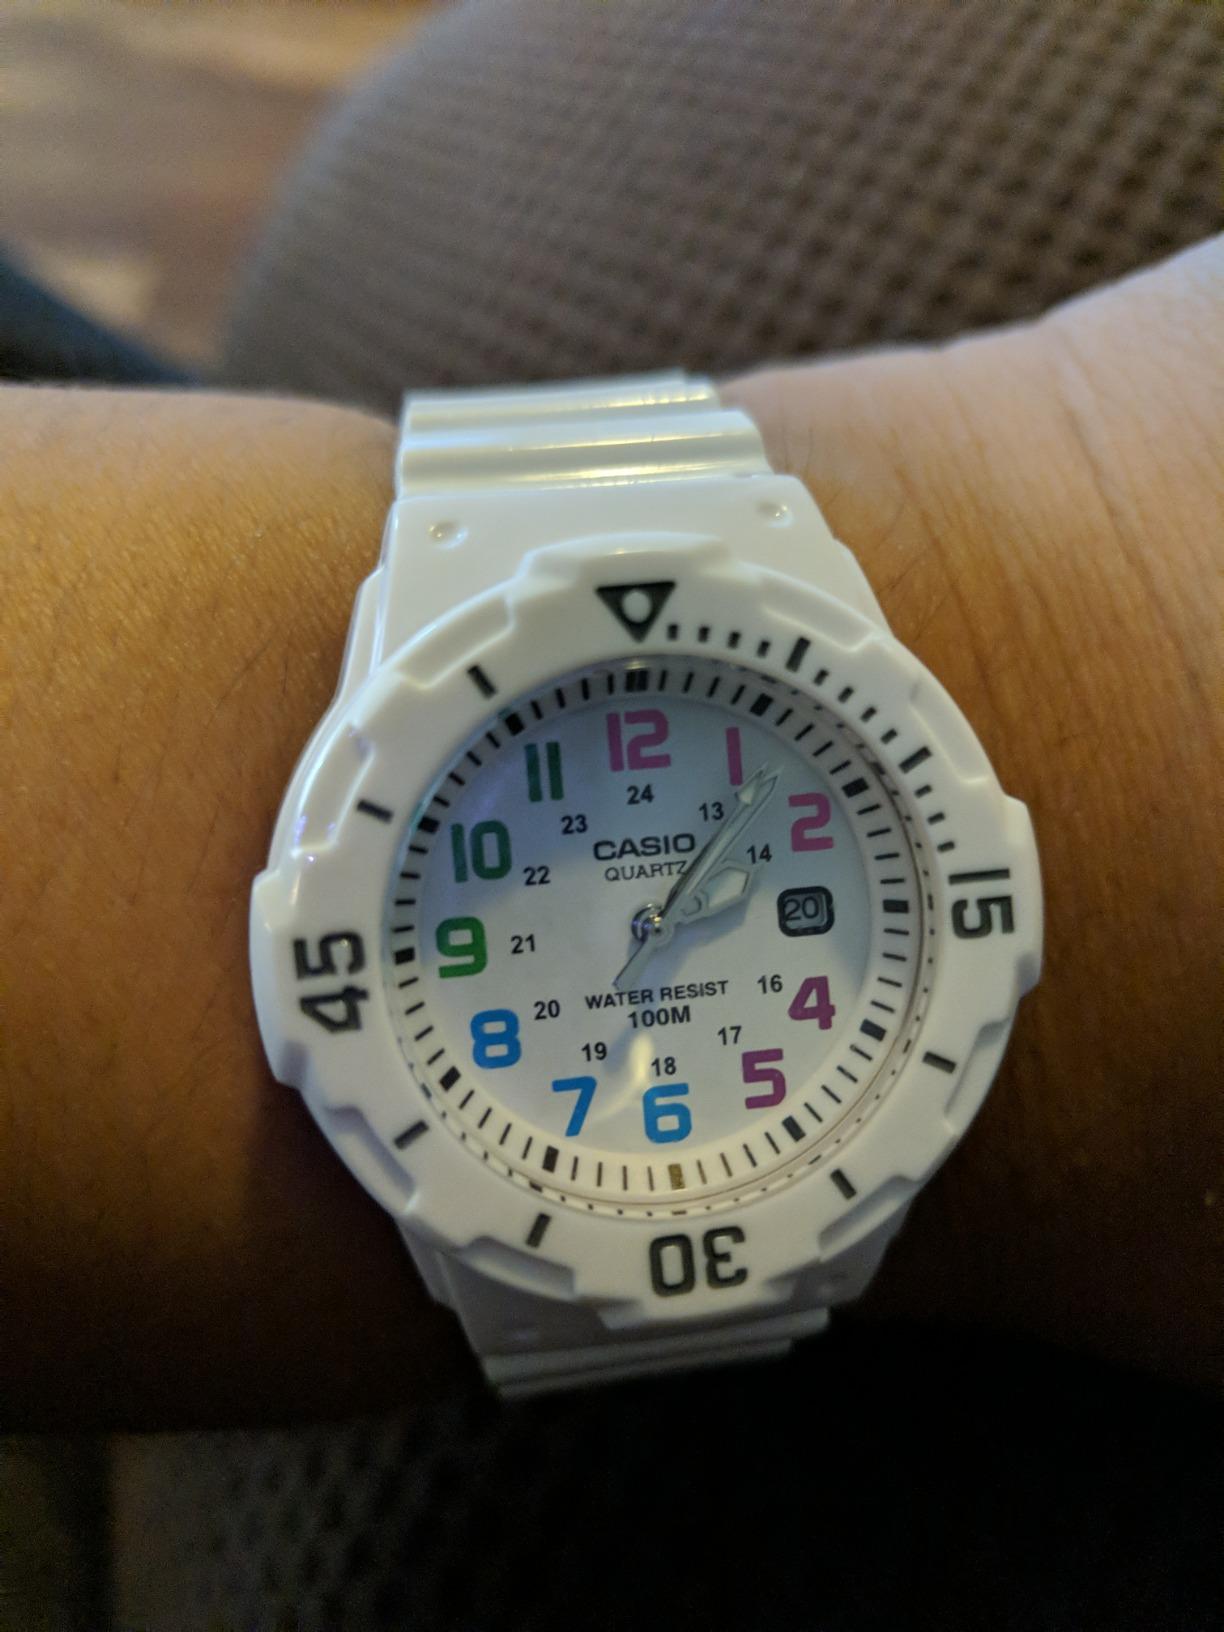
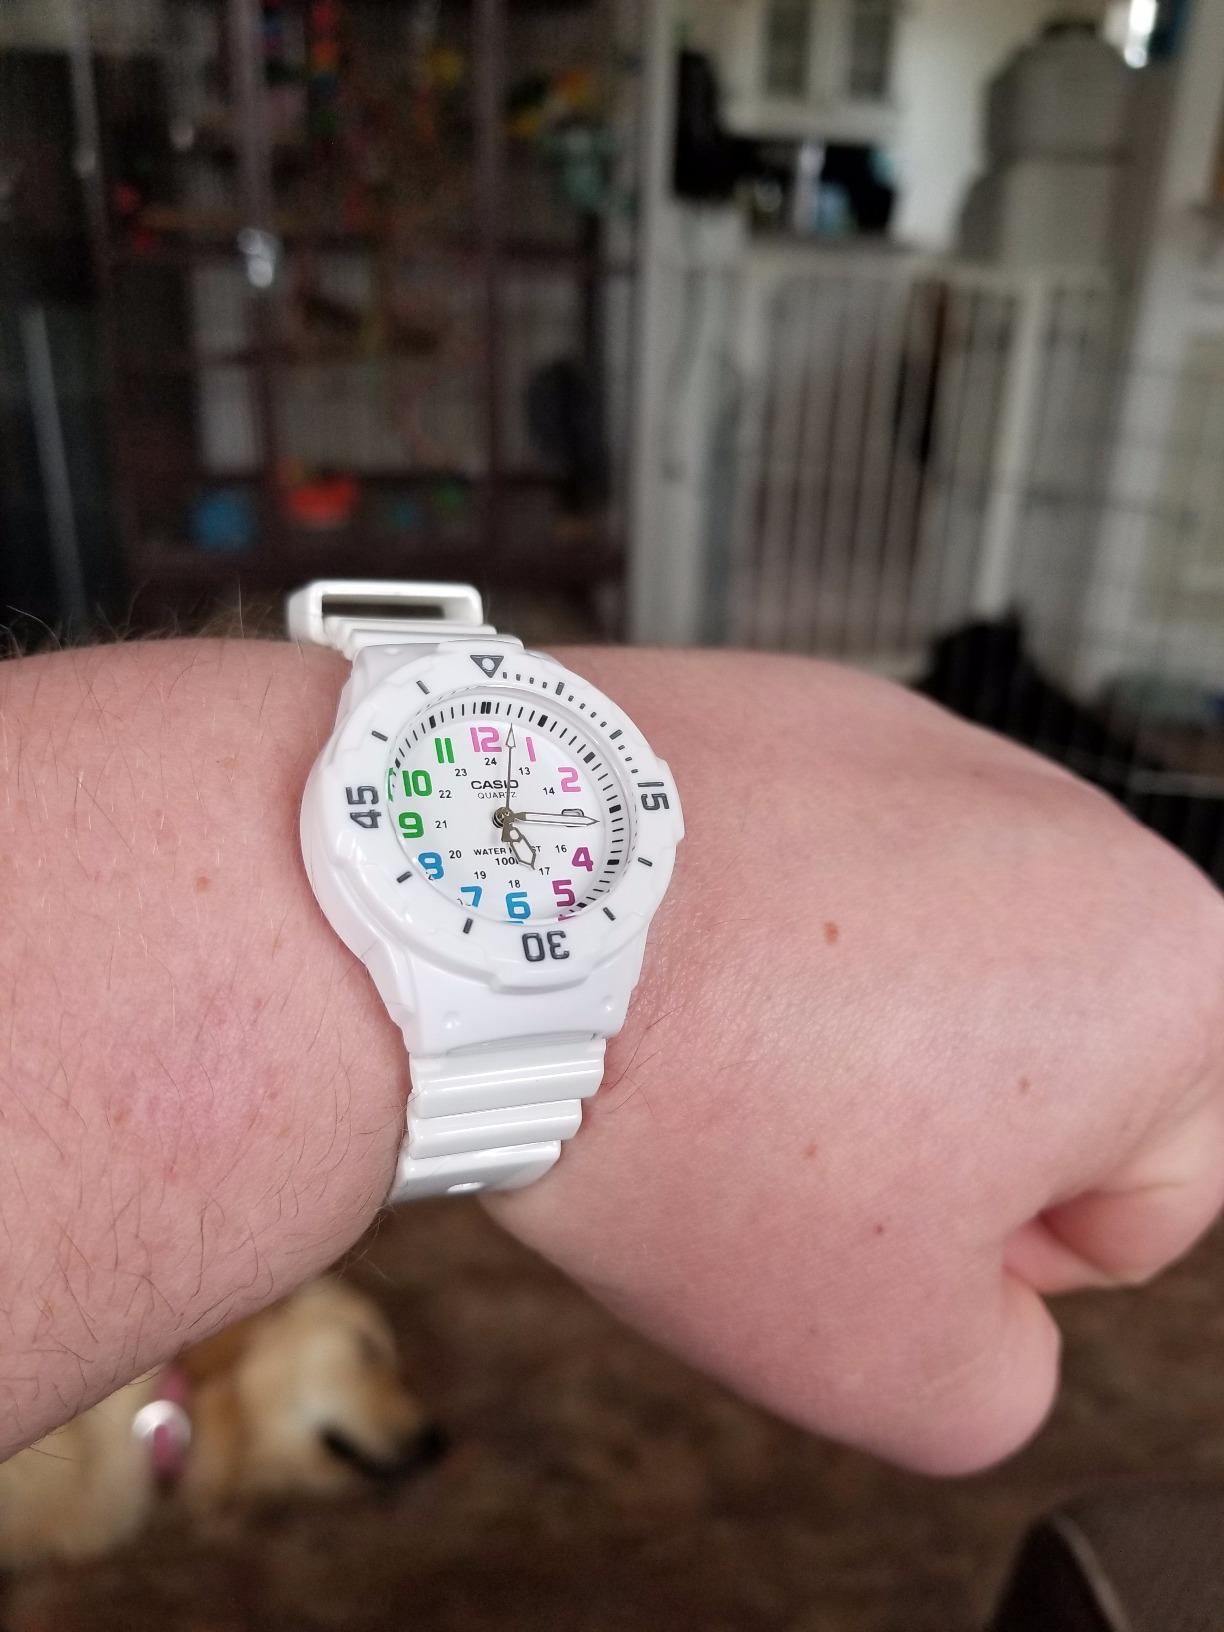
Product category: accessories_watch
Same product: yes